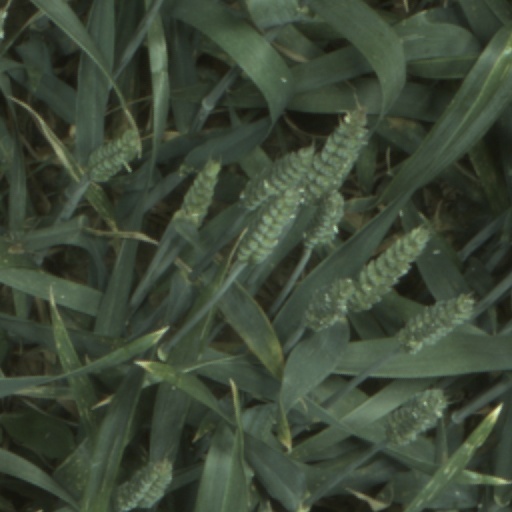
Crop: wheat